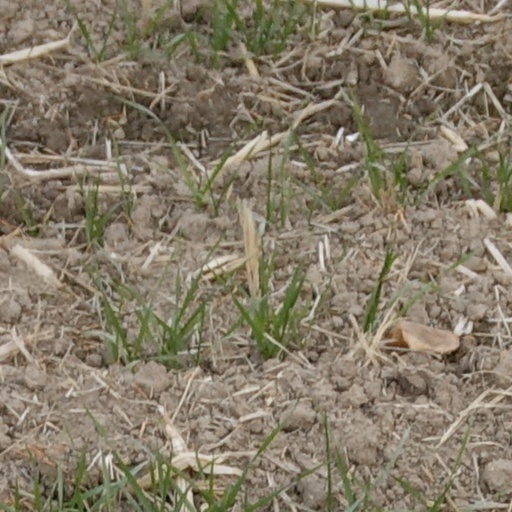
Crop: wheat